Ross Barnes

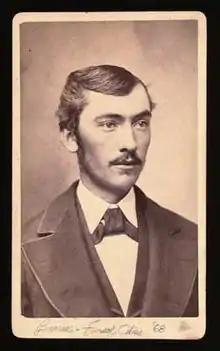
Barnes in 1868

From 1868 to 1870, Ross starred for the Rockford Forest Citys, along with Albert Spalding, attaining professional status in the second year. When the National Association was formed in 1871, Harry Wright signed both men to his new team in Boston. Barnes's major league career thus started when he was 21. He split time between second base and shortstop for the Boston Red Stockings of the new National Association. Barnes led the league with 66 runs scored and 91 total bases, finishing second in batting average at .401.